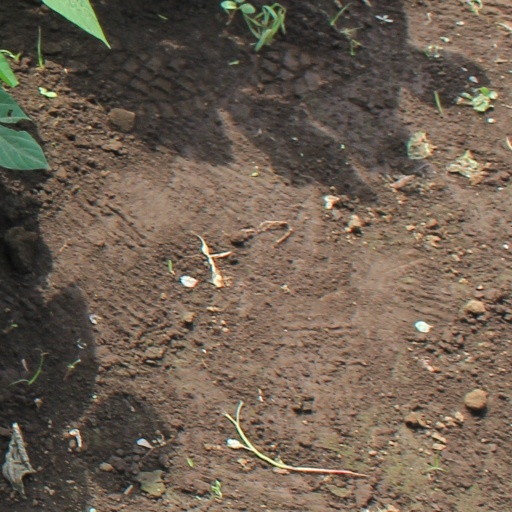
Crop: soybean